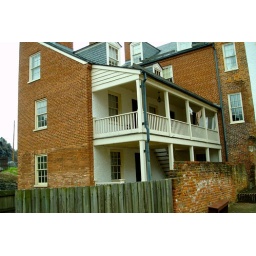
Clothes hang to dry on the balcony of an old-style house in Harpers Ferry.